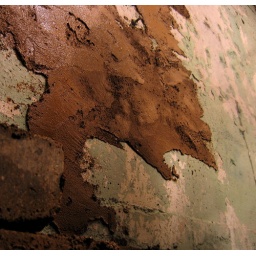
a freshly plastered wall in the ecosa bathroom